How to Cheat in the Leaving Certificate

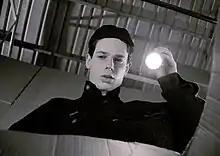
Garret Baker in "How to Cheat in the Leaving Certificate"

How to Cheat in the Leaving Certificate is a 1997 independent Irish film directed by Graham Jones, in which six teenagers devise a plan to cheat in their Leaving Certificate final school examinations. The film was shot in black and white on Super 16mm and was later blown up to 35mm for theatrical distribution. Many well known Irish faces made cameo appearances in the film.